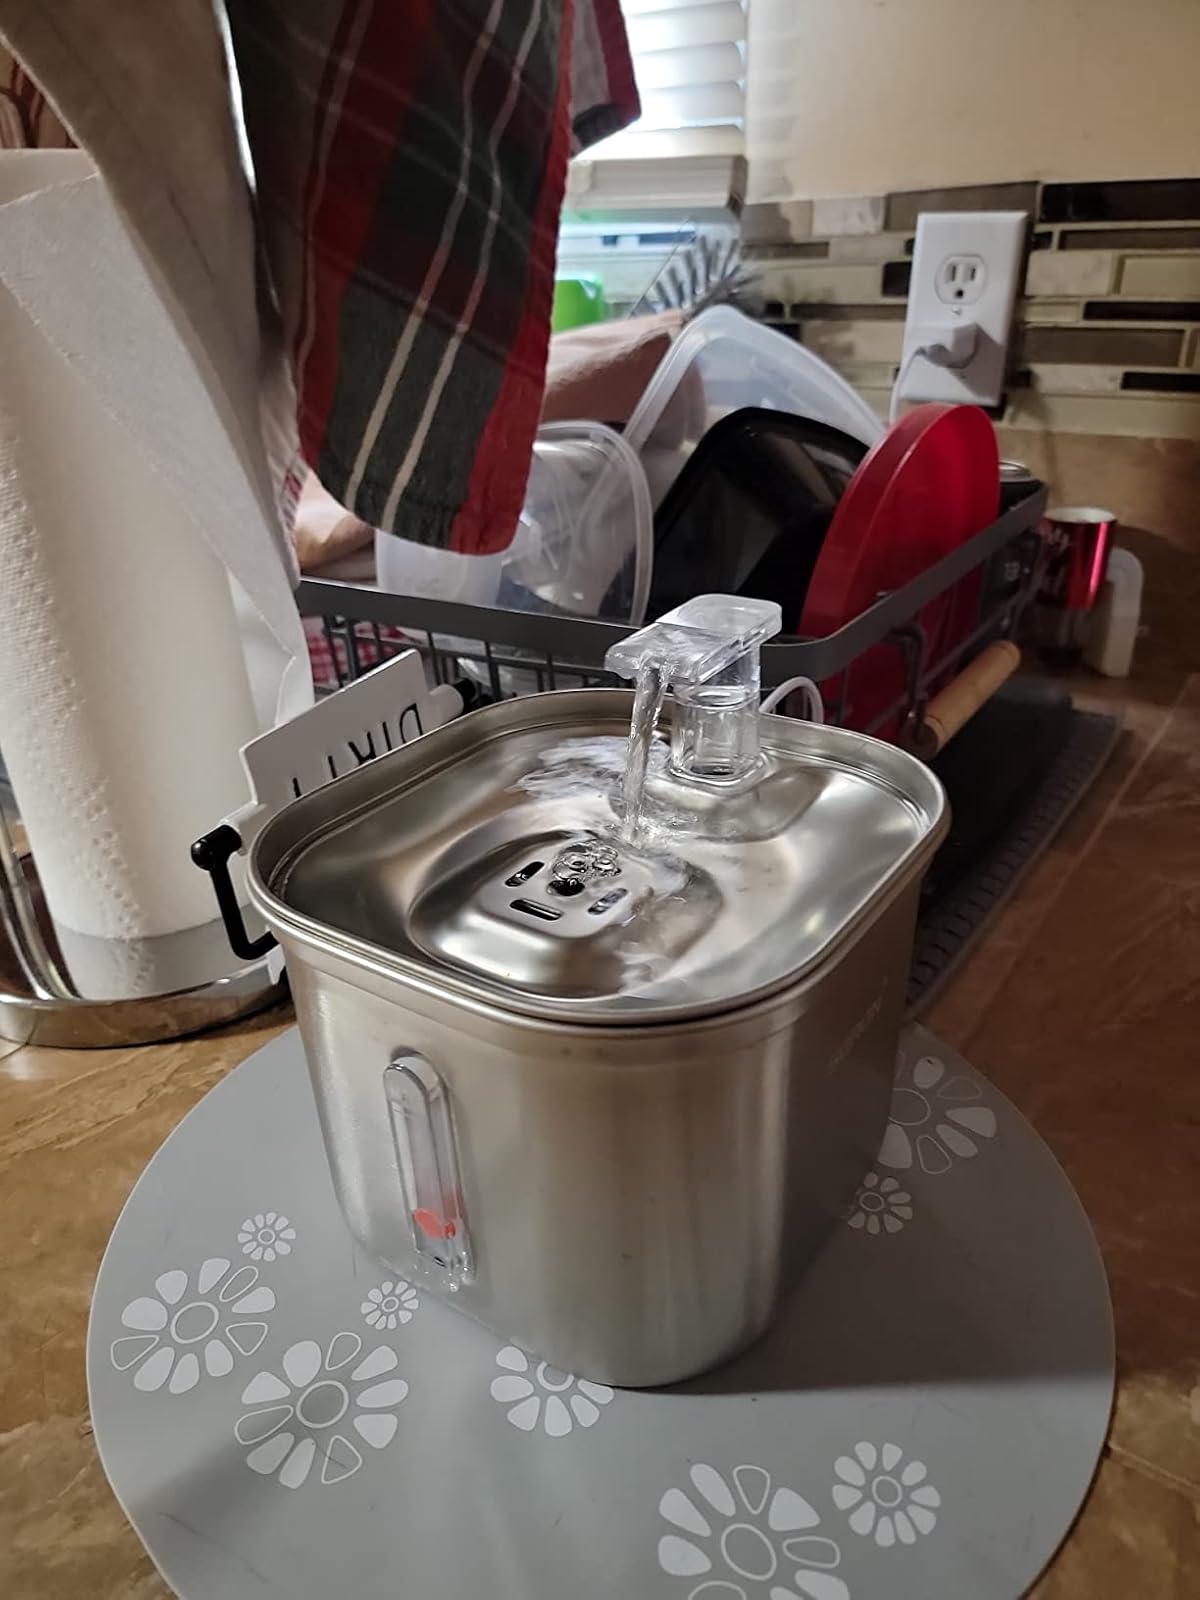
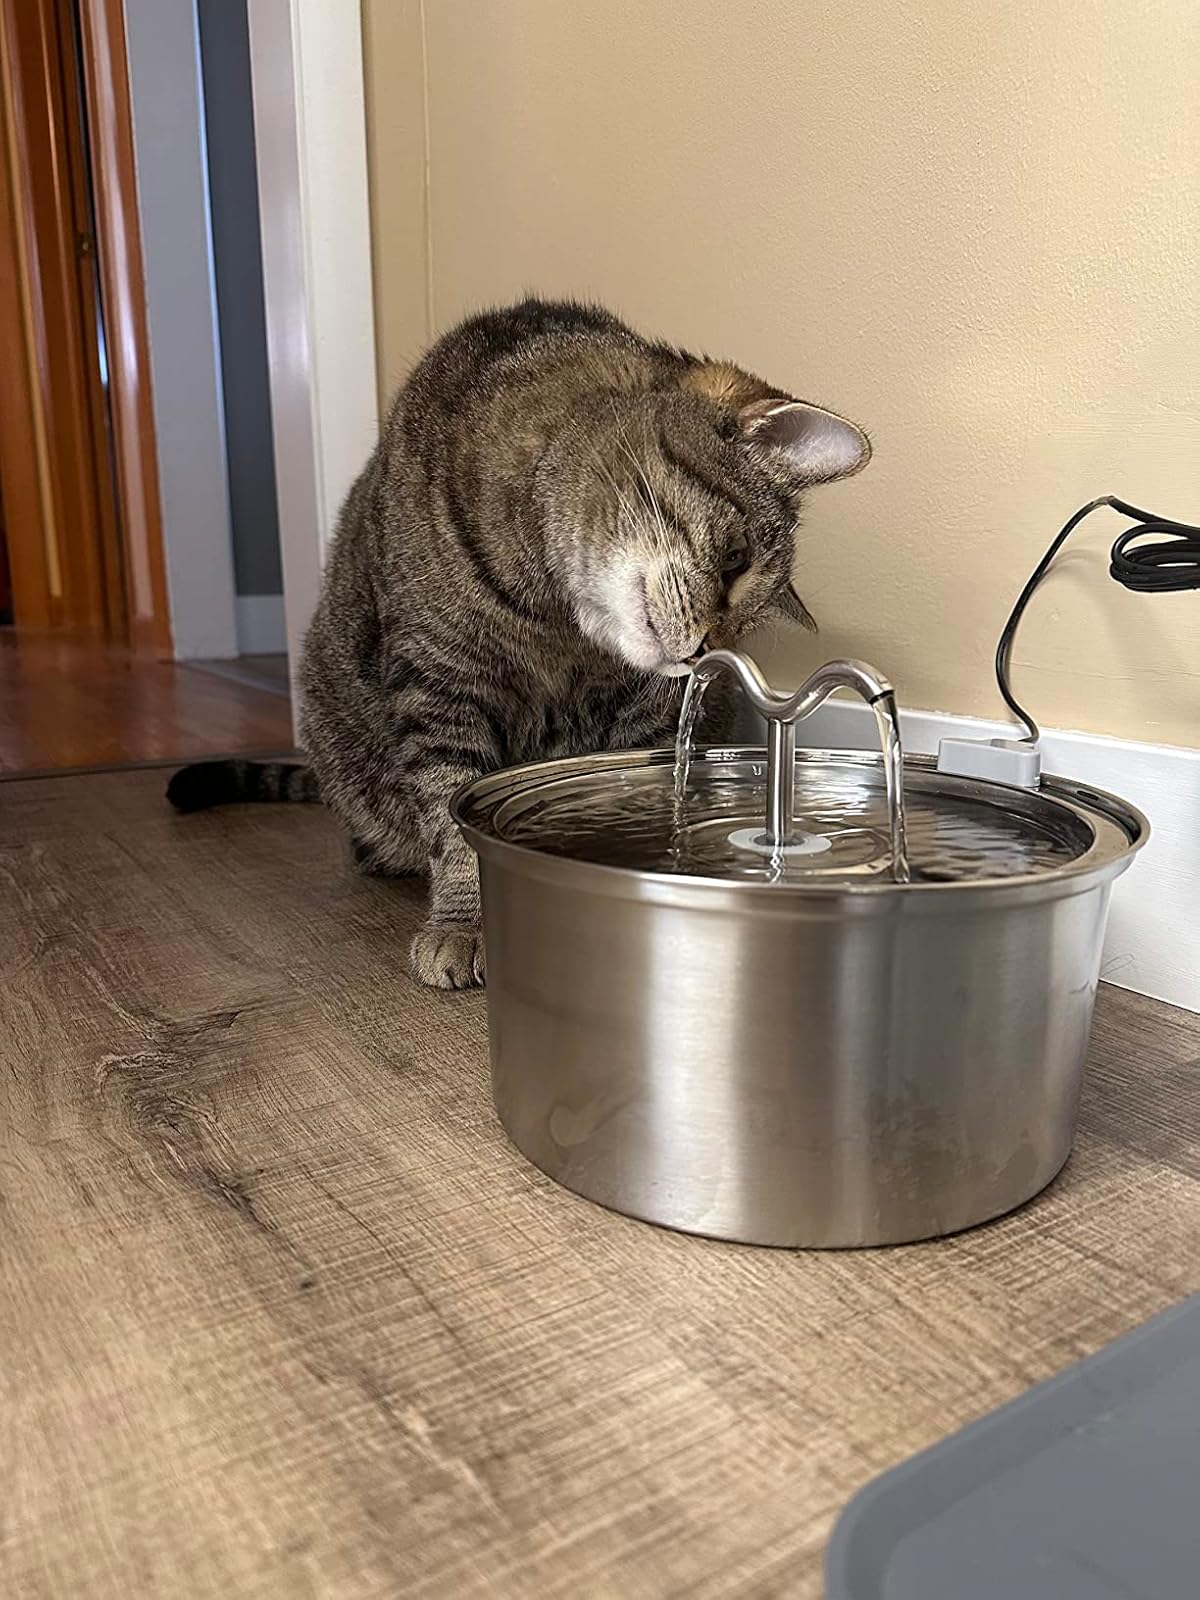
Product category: items_bowl
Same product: no